The Florida Times-Union

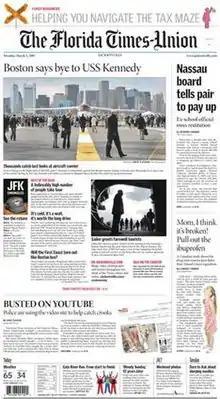
The 5 March 2007 front page of"The Florida Times-Union"

The Florida Times-Union is a daily newspaper in Jacksonville, Florida, United States. Widely known as the oldest newspaper in the state, it began publication as the Florida Union in 1864. Its current incarnation started in 1883, when the "Florida Union" merged with another Jacksonville paper, the "Florida Daily Times".